Leizhou Peninsula

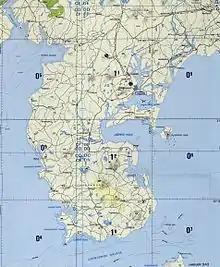
Topographical map

was created west of the peninsula to protect endangered wildlife especially marine mammals. Vicinity to the peninsula, such as the Leizhou Bay has declared to be parts of the Chinese white dolphin sanctuary holding the second largest population in the nation. Dugongs still occur in small number. Some Bryde's whales, minke whales, and whale sharks still occur in the adjacent waters including Hainan Island and Gulf of Tonkin waters such as off Tieshangang District, Islands of Weizhou and Xieyang.